Brzesko

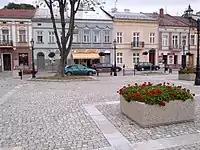
"Rynek" (Market Square)

The town was founded in 1385 by Spytko II of Melsztyn, the castellan of Biecz, with permission of Queen Jadwiga of Poland. Brzesko still retains the medieval shape of its town center, with a market square and the Gothic church of St. Jacob (1447).